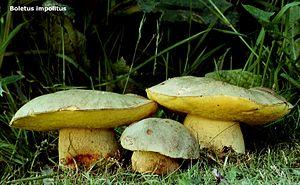
Hemileccinum est un genre de champignons de la famille des Boletaceae créé en 2008 par Josef Šutara pour accueillir deux espèces partageant certains caractères morphologiques : H. depilatum et le type H. impolitum. In 2014, Wu et al. l'on trouvé distinct des autres genres de bolets à l'analyse moléculaire et très proche de Corneroboletus. In 2015, H. subglabripes a été recombiné avec Hemileccinum contre Boletus, en se basant sur l'ADN, tandis que des études complémentaires ont confirmé le caractère monophylétique du genre.
Boletus impolitus, à présent recombiné en Hemileccinum impolitum, de son nom français bolet dépoli ou bolet feutré, est un champignon agaricomycète du genre Boletus et de la famille des Boletaceae.